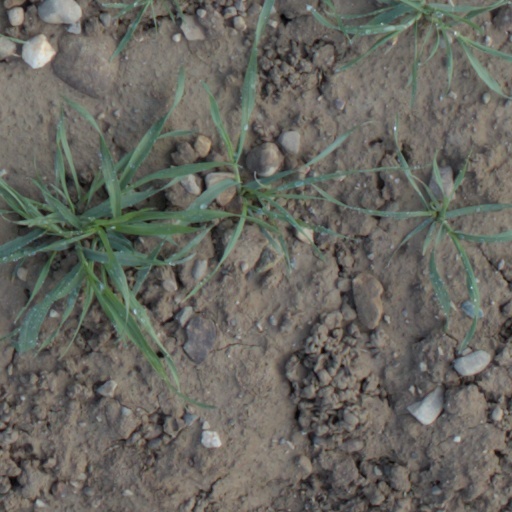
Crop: wheat